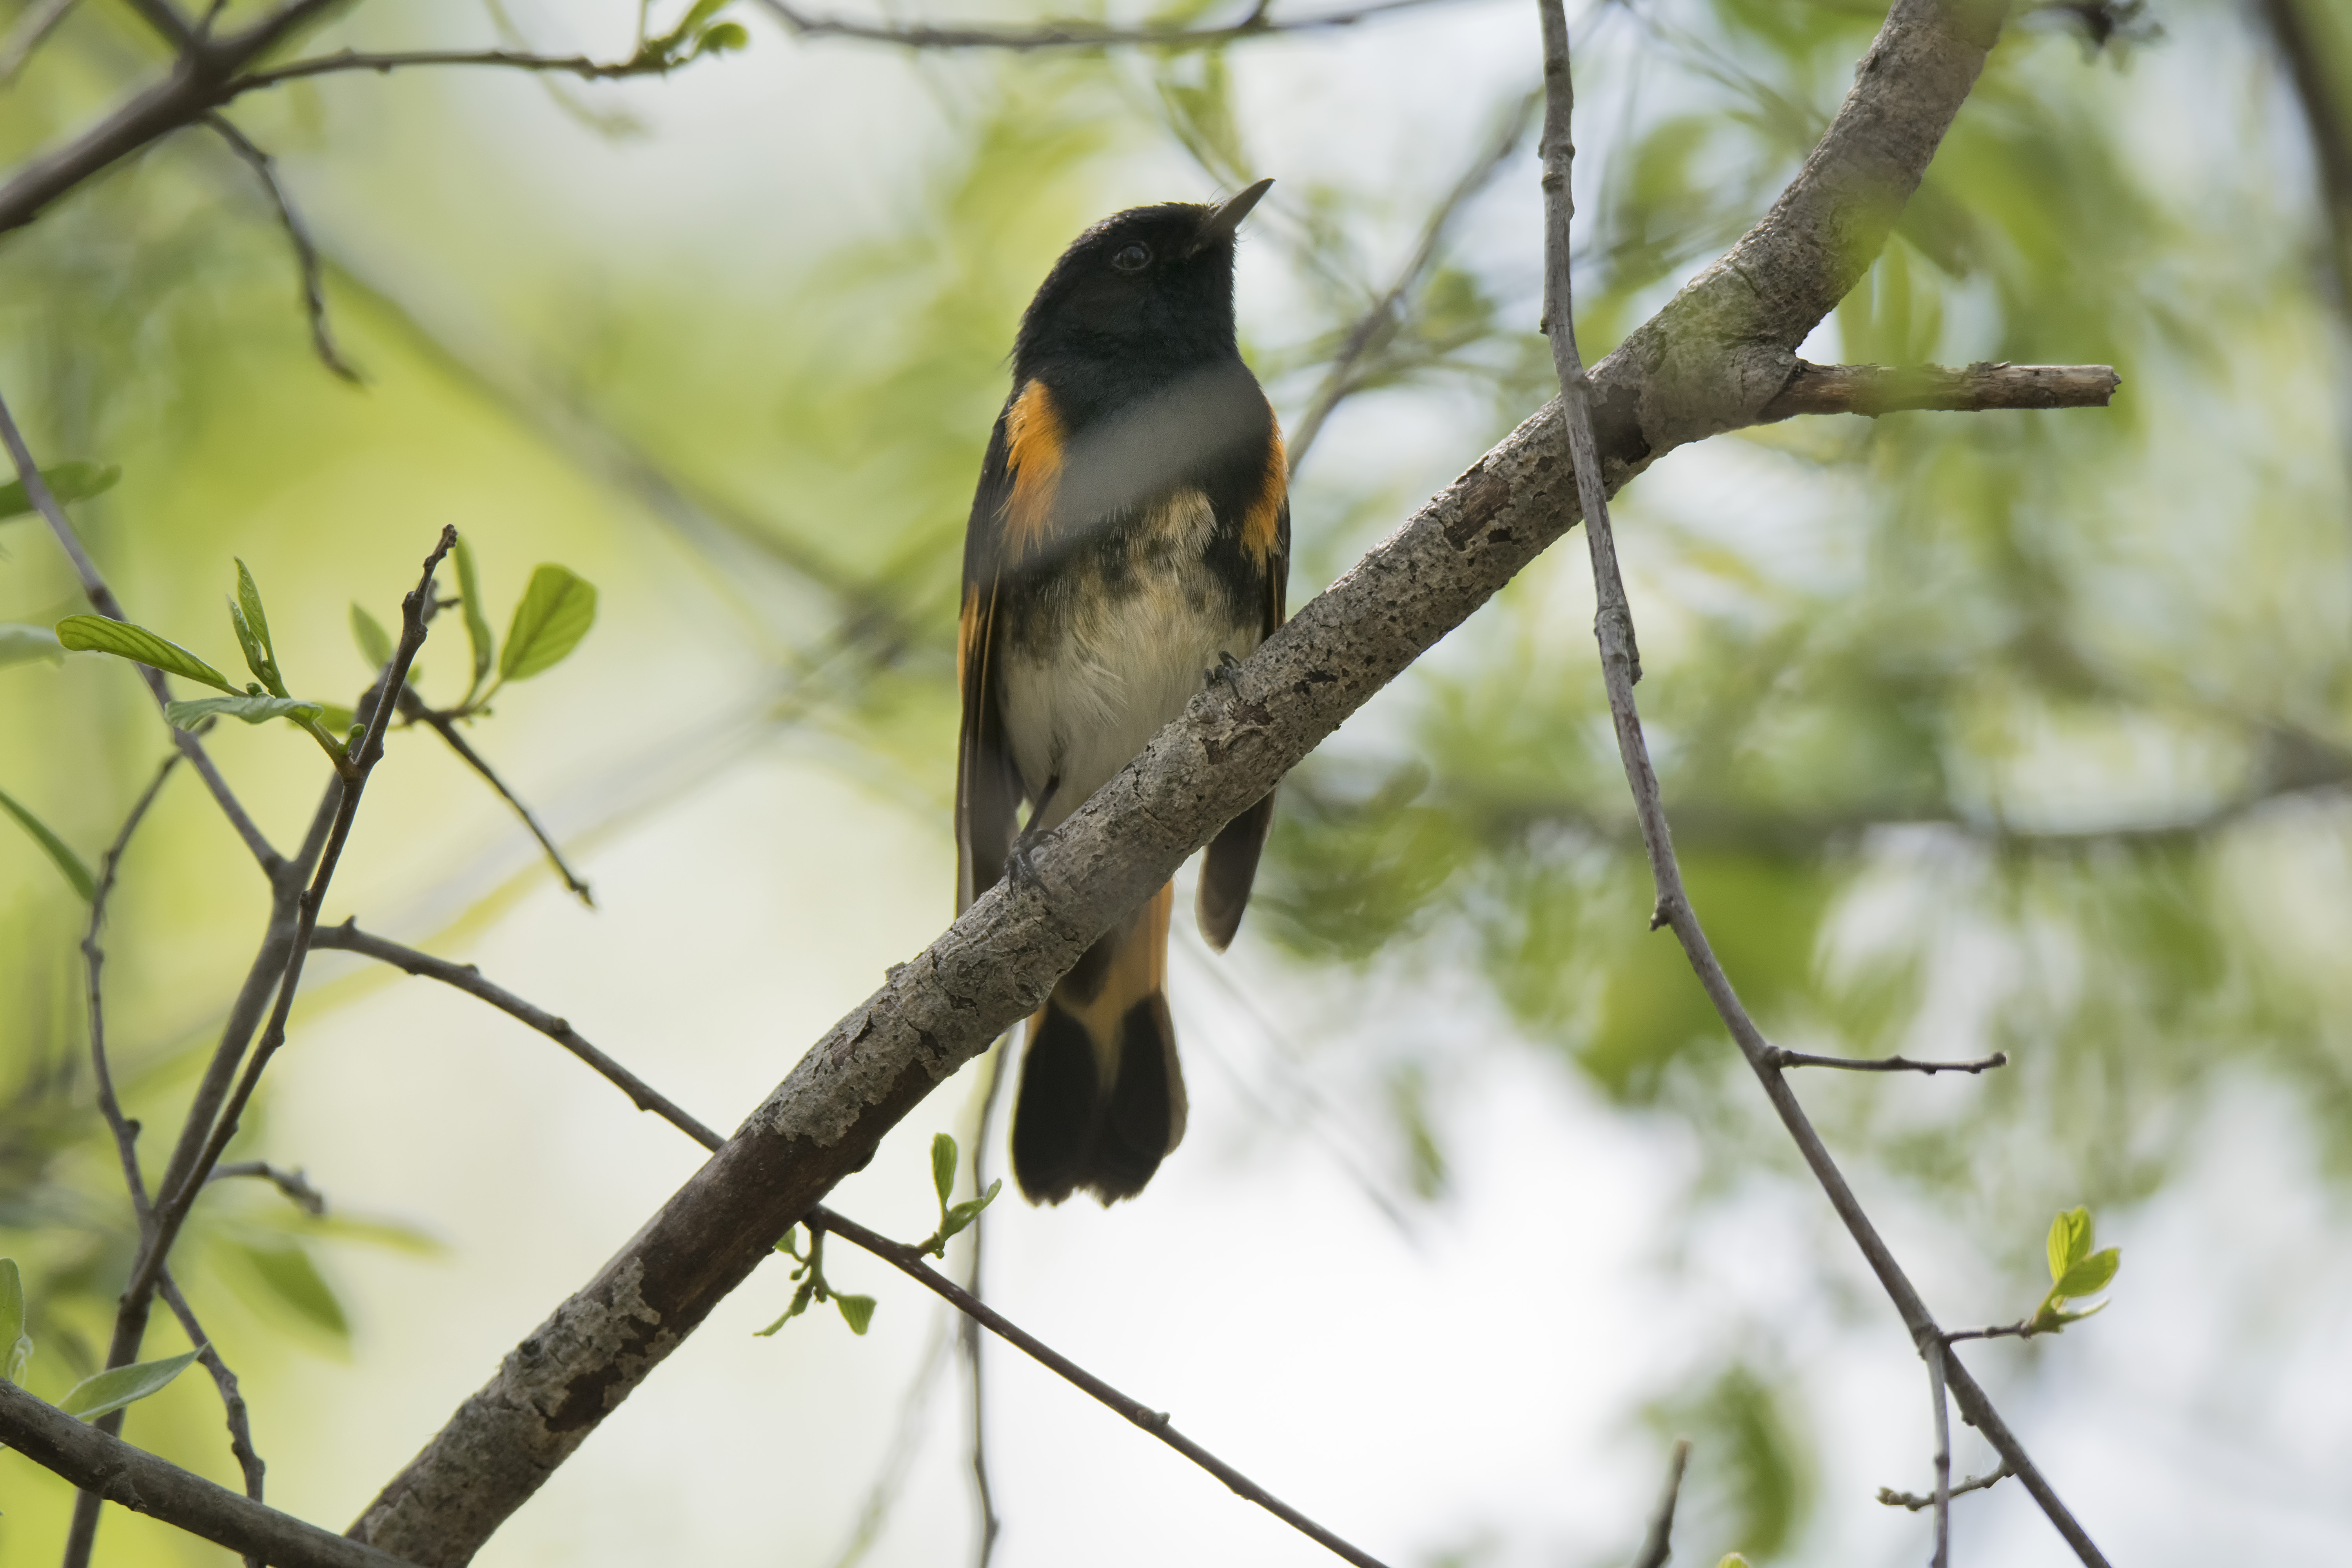
nature, branch, bird, wildlife, beak, fauna, american, canada, vertebrate, quebec, redstart, sherbrooke, oiseau, paruline, flamboyante, old world flycatcher, perching bird